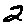
Label: 2